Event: Nepal Earthquake
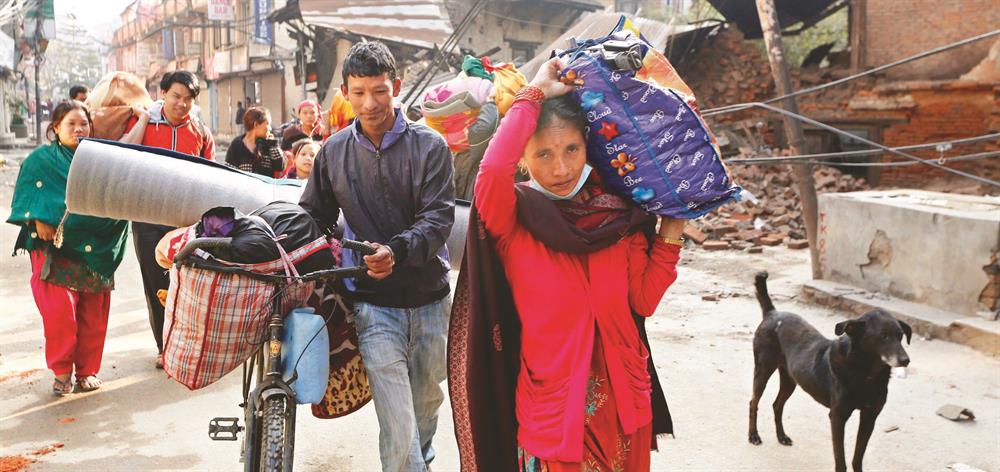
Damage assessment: damage